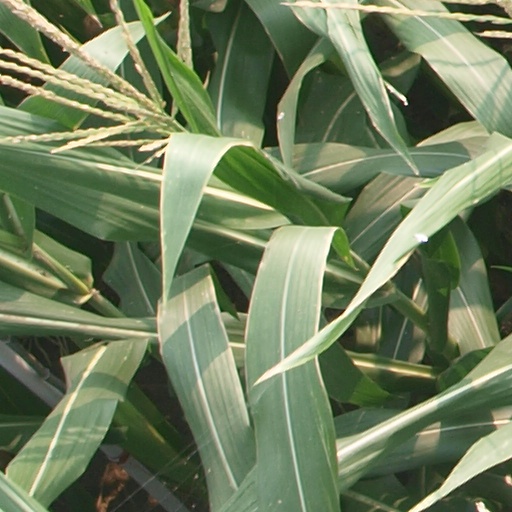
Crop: maize; corn